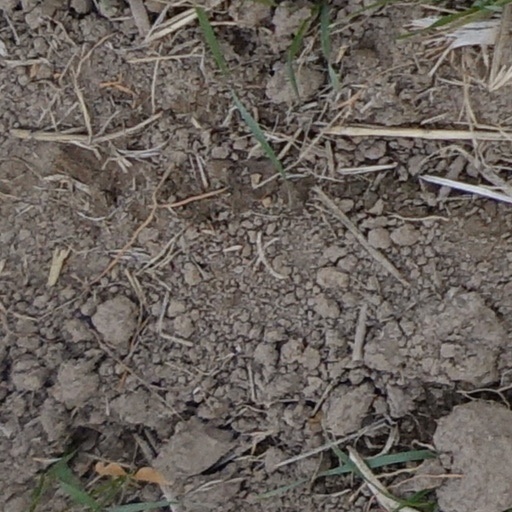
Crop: wheat